Malév Hungarian Airlines

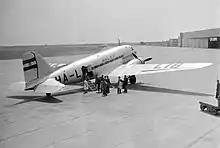
MALÉV Lisunov Li–2P in 1956

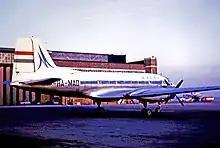
MALÉV Ilyushin Il-14P in 1966

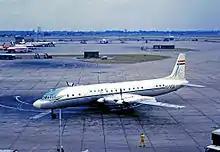
MALÉV Ilyushin Il-18 arriving at London Heathrow Airport in 1965.

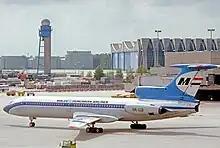
MALÉV Tupolev Tu-154 departing Frankfurt Airport in 1977.

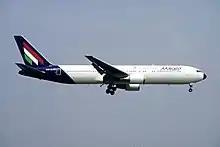
MALÉV Boeing 767-300ER operated from 1999 to 2009.

Hungarian civil aviation was pioneered by airlines such as "Aero Rt." (founded 1910), "Magyar Aeroforgalmi Rt." (Maefort) and "Magyar Légiforgalmi Rt." (MALÉRT (mɒleːrt)). The widespread devastation of World War II forced these airlines to suspend airline service in 1940–44, and they were ultimately replaced by Maszovlet as the national airline after the war. Maszovlet was founded on 29 March 1946, as the Hungarian-Soviet Civil Air Transport Joint Stock Company ("Magyar-Szovjet Polgári Légiforgalmi Rt." also known as "MASZOVLET"), as a merger between "Malert", "Maefort" and the Hungarian part of "Aeroflot".